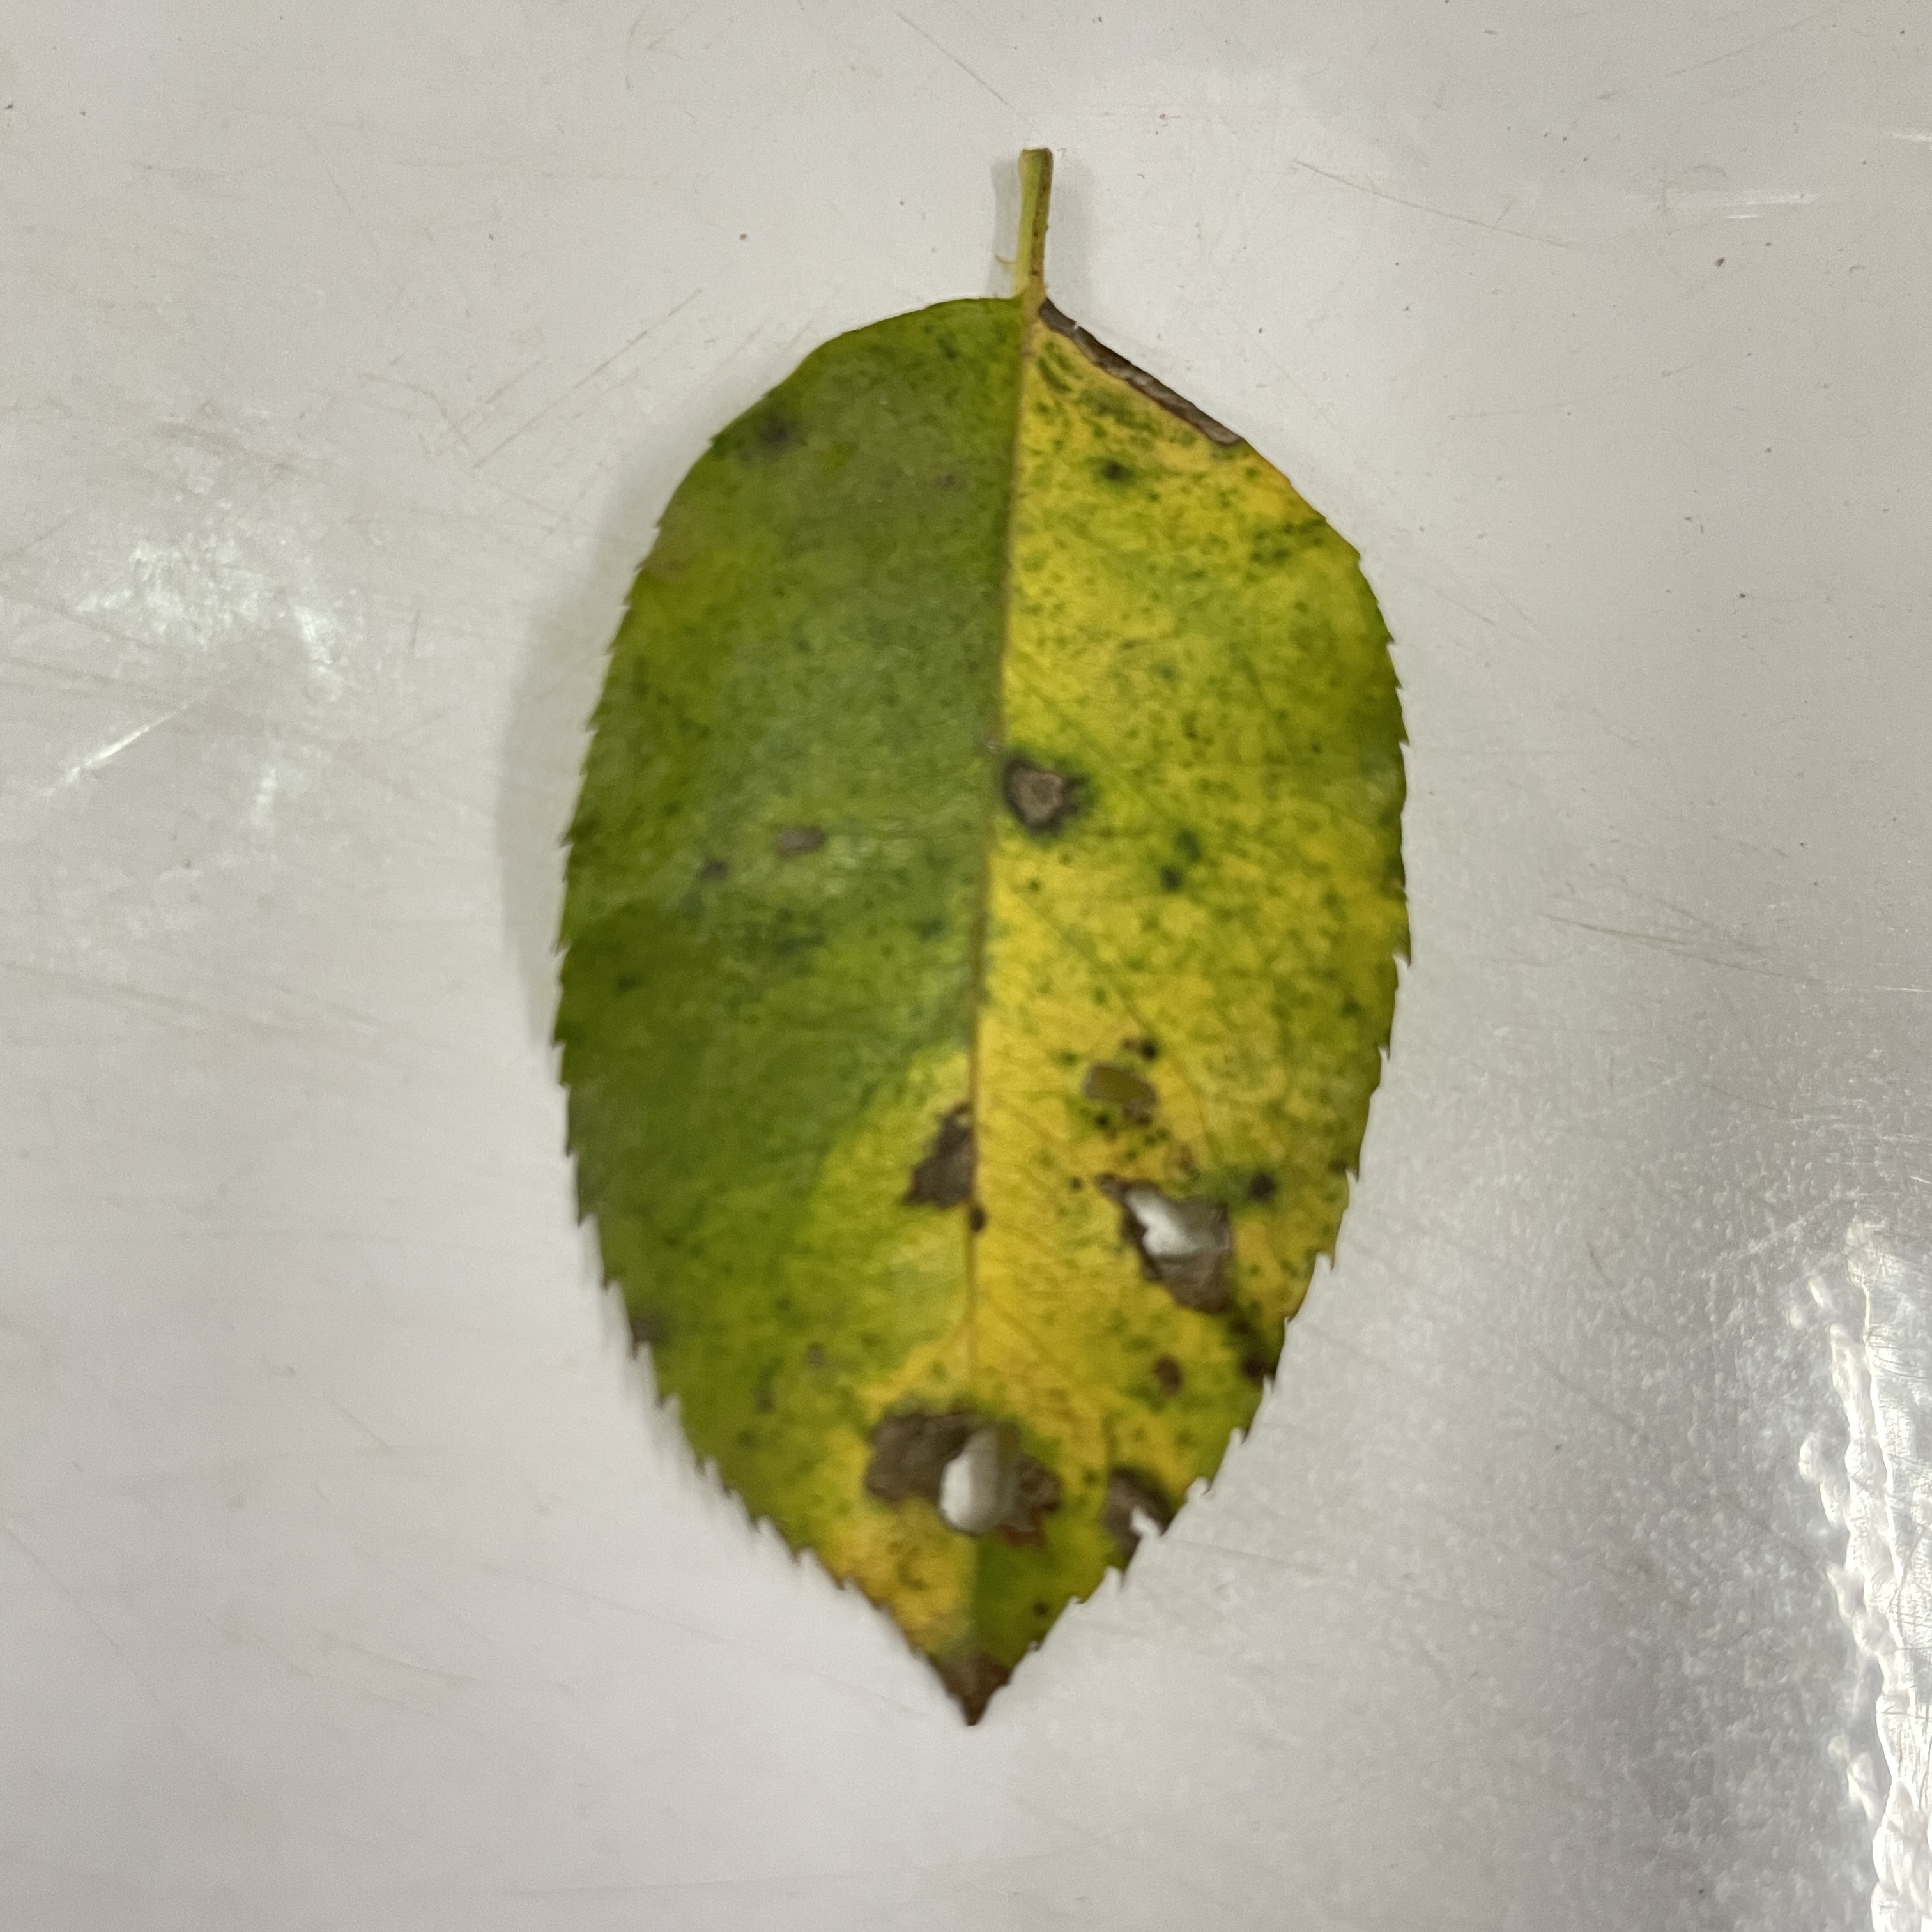
Label: Black Spot